2006 Carolina Panthers season

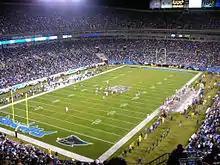
Bank of America Stadium during the week 10 Panthers-Buccaneers game

"at Bank of America Stadium, Charlotte, North Carolina"